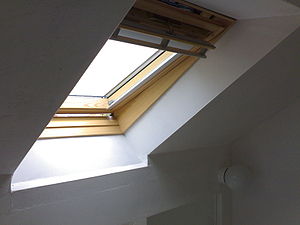
Velux
Velux Gruppen er en international virksomhed, der producerer og sælger ovenlysvinduer, lystunneller og ovenlyskupler samt tilbehør til samme. Virksomheden er et datterselskab af VKR Holding A/S, der desuden rummer en gruppe af virksomheder, som blandt andre Velfac, og Rationel Vinduer.